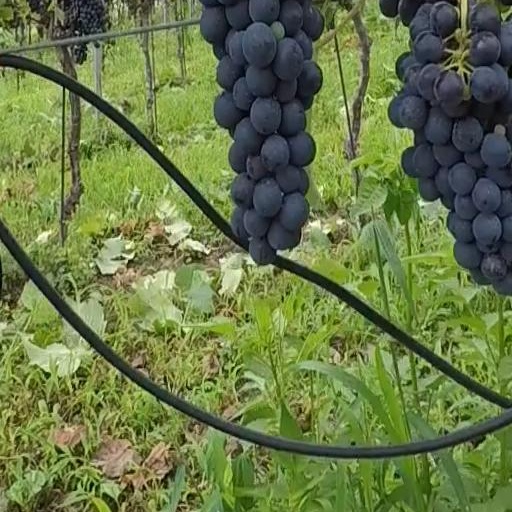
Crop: grape